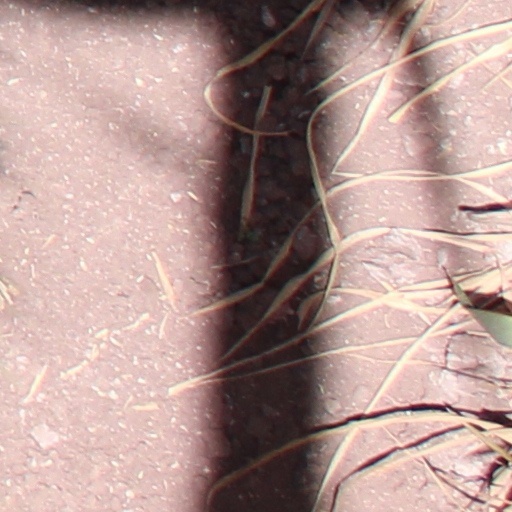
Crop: wheat